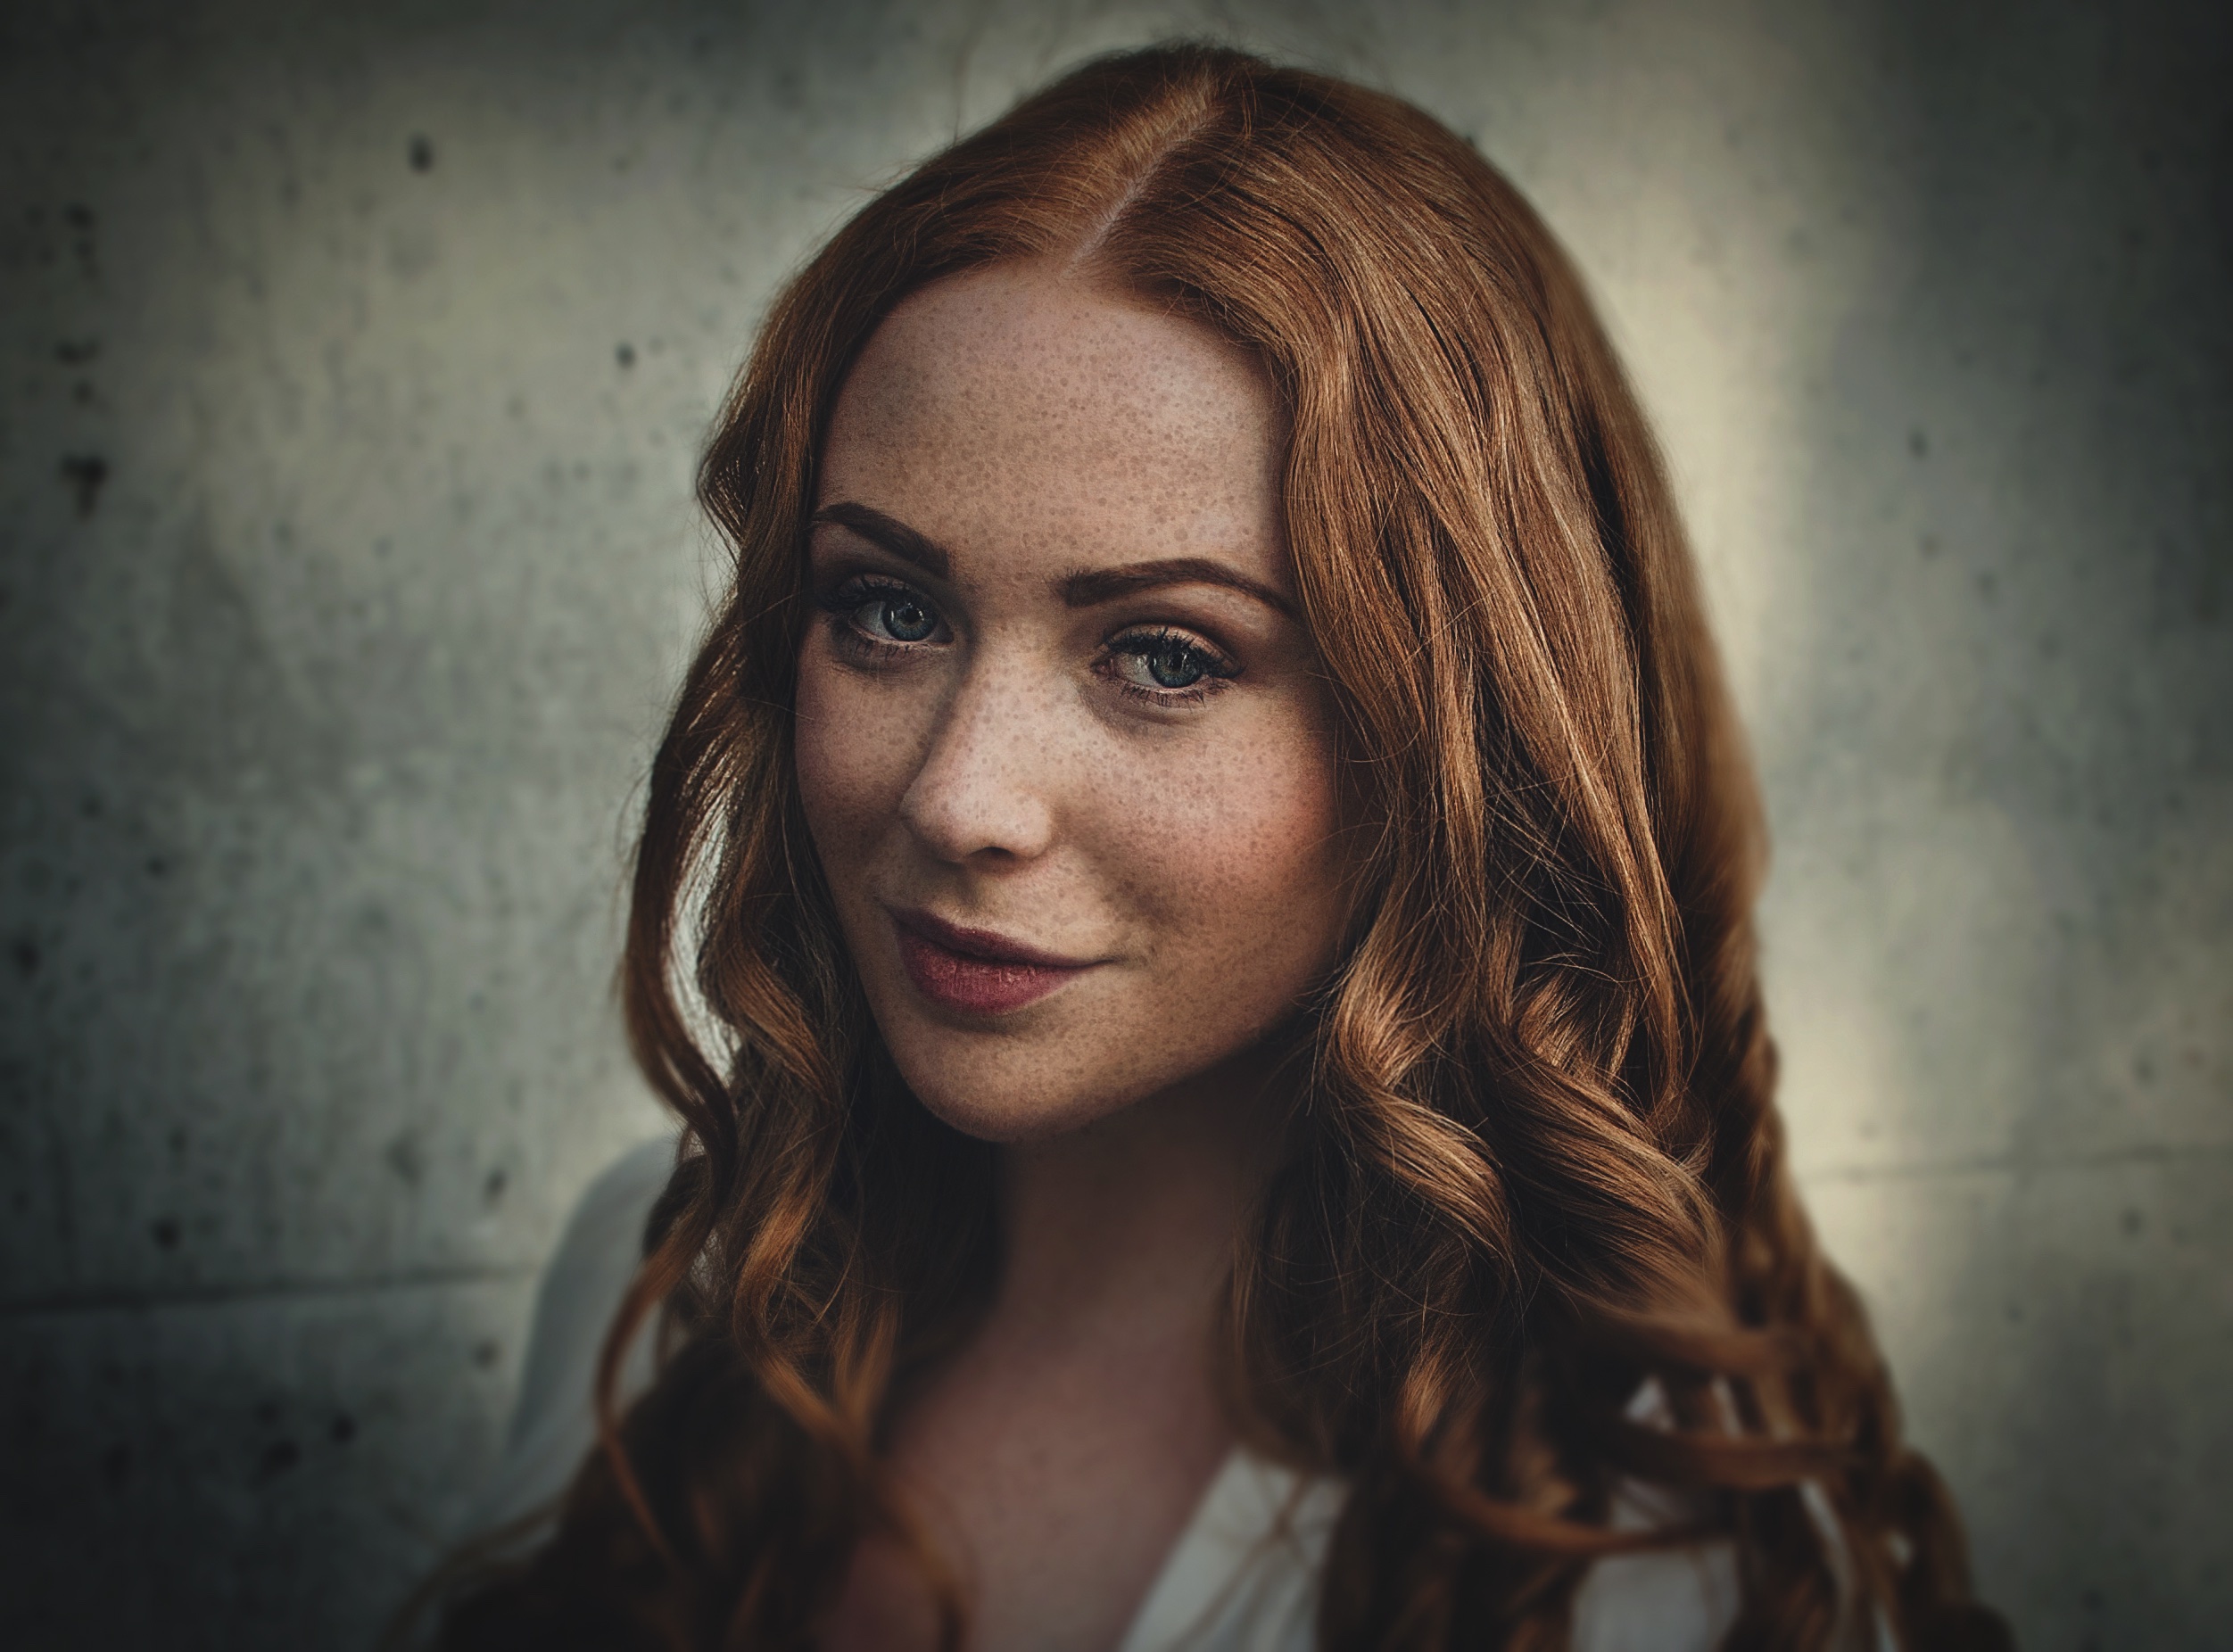
girl, hair, photography, portrait, model, lady, hairstyle, long hair, face, eye, glasses, head, skin, beauty, organ, photo shoot, brown hair, portrait photography